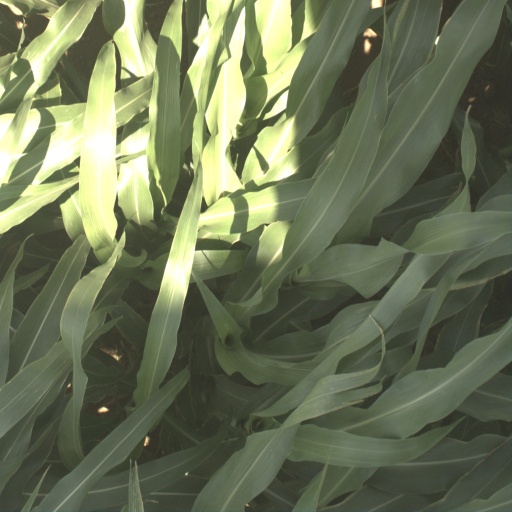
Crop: sorghum